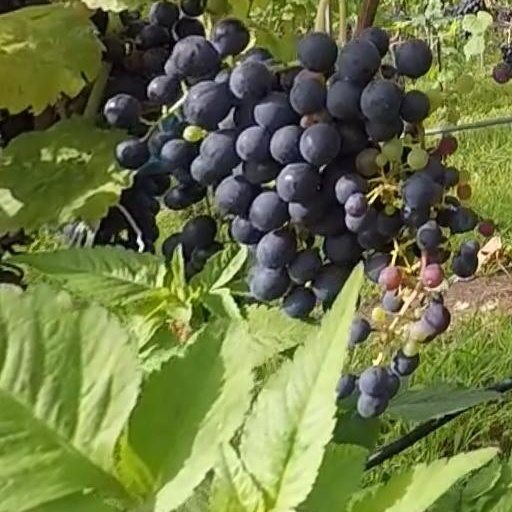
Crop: grape